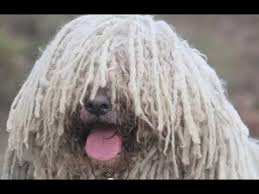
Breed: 318-n000115-komondor